Spalliera

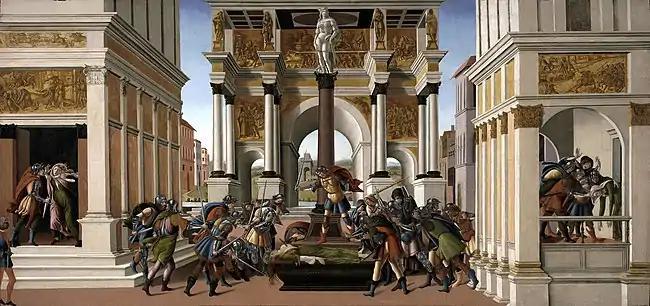
"The Tragedy, Death or Suicide of Lucretia", a painting for a spalliera by Sandro Botticelli

A spalliera (Plural: spalliere) is a decorated backboard mounted on a wall, often behind a cassone (a wooden chest used for storage), or as a headboard to a bed. It is usually made out of wood and embellished with decorative aspects such as intricate carving or painting, and is gilded as well. They were common in Renaissance Tuscany.